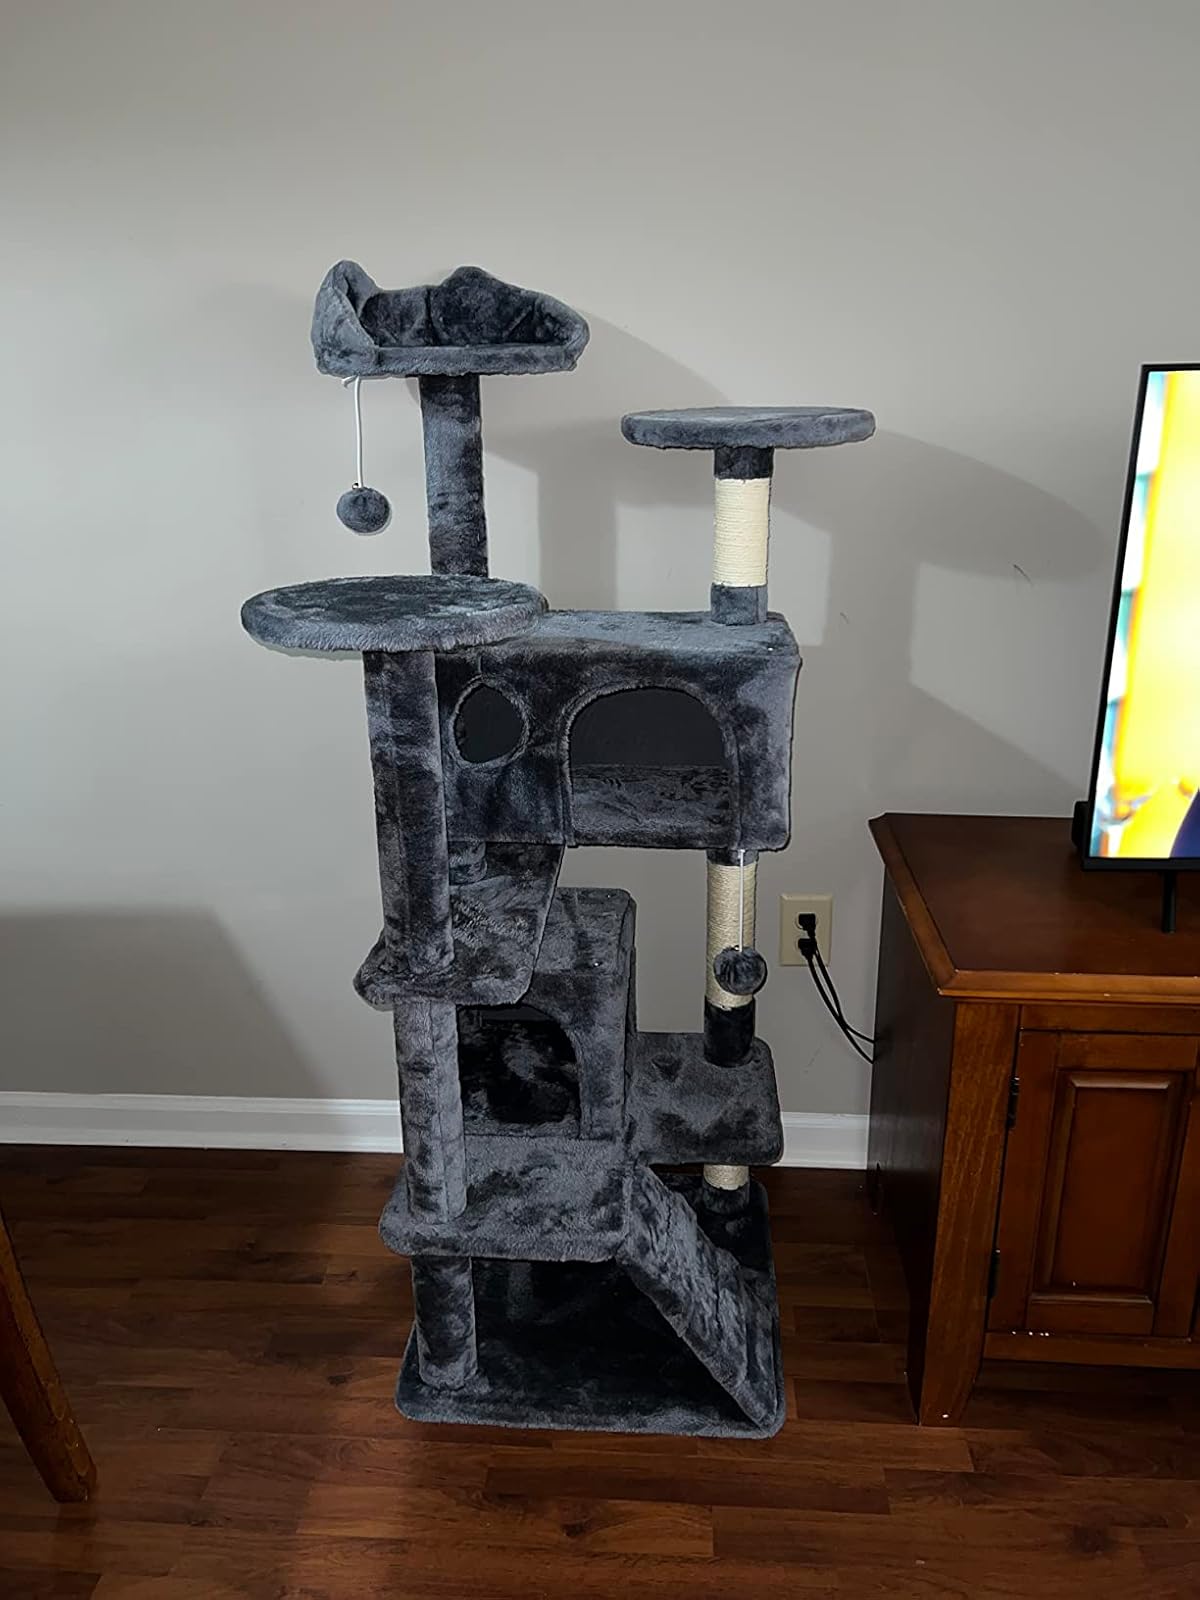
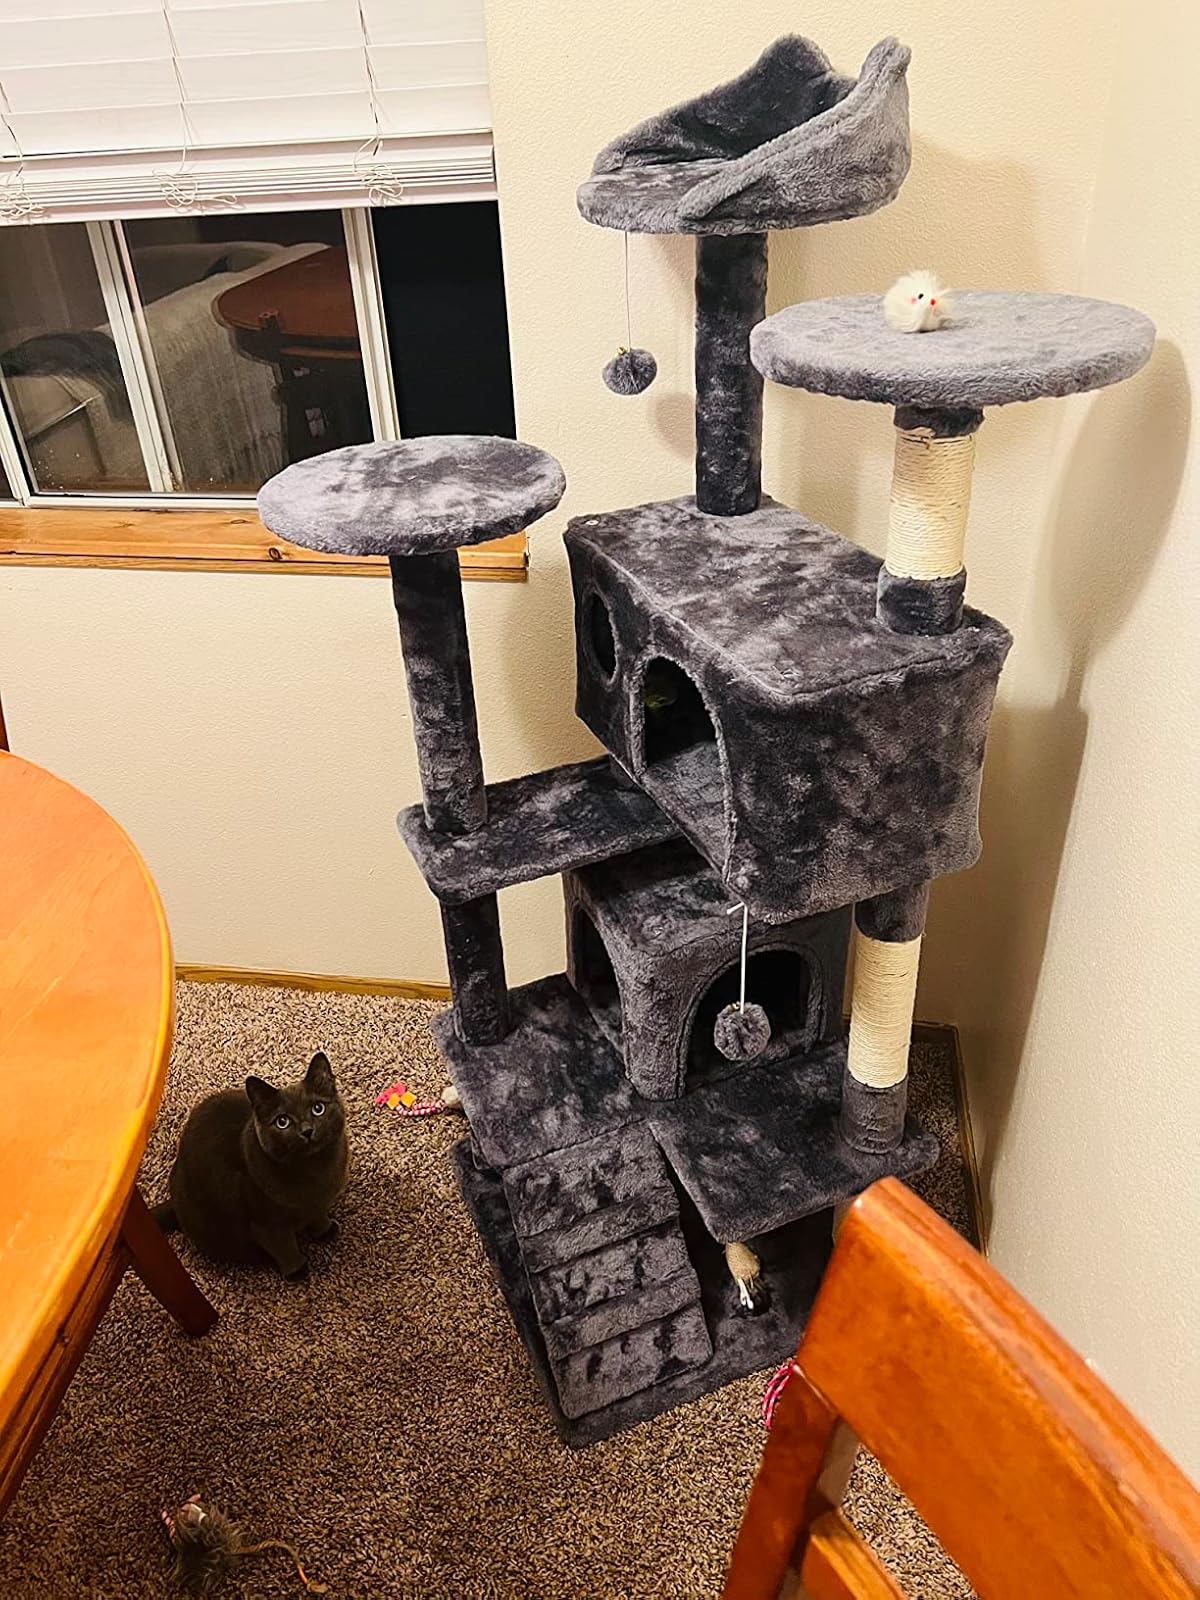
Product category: items_cat tree
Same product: yes